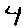
Label: 4